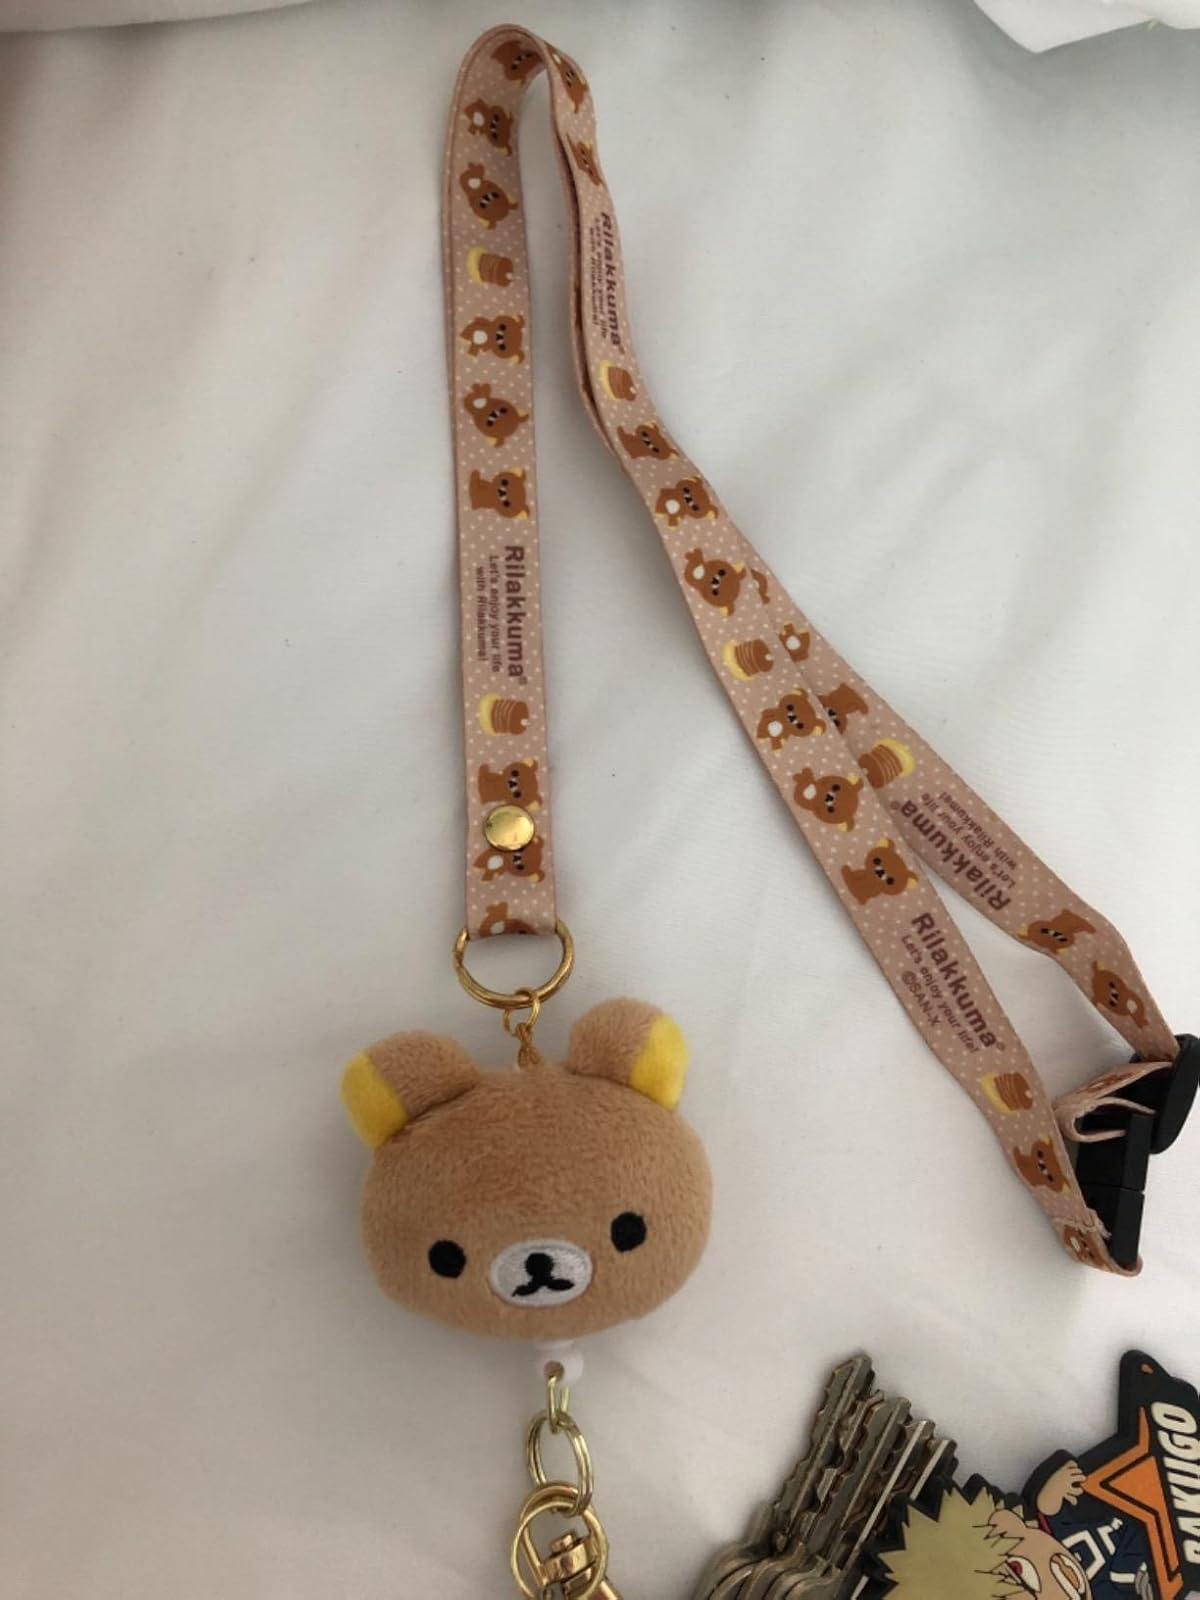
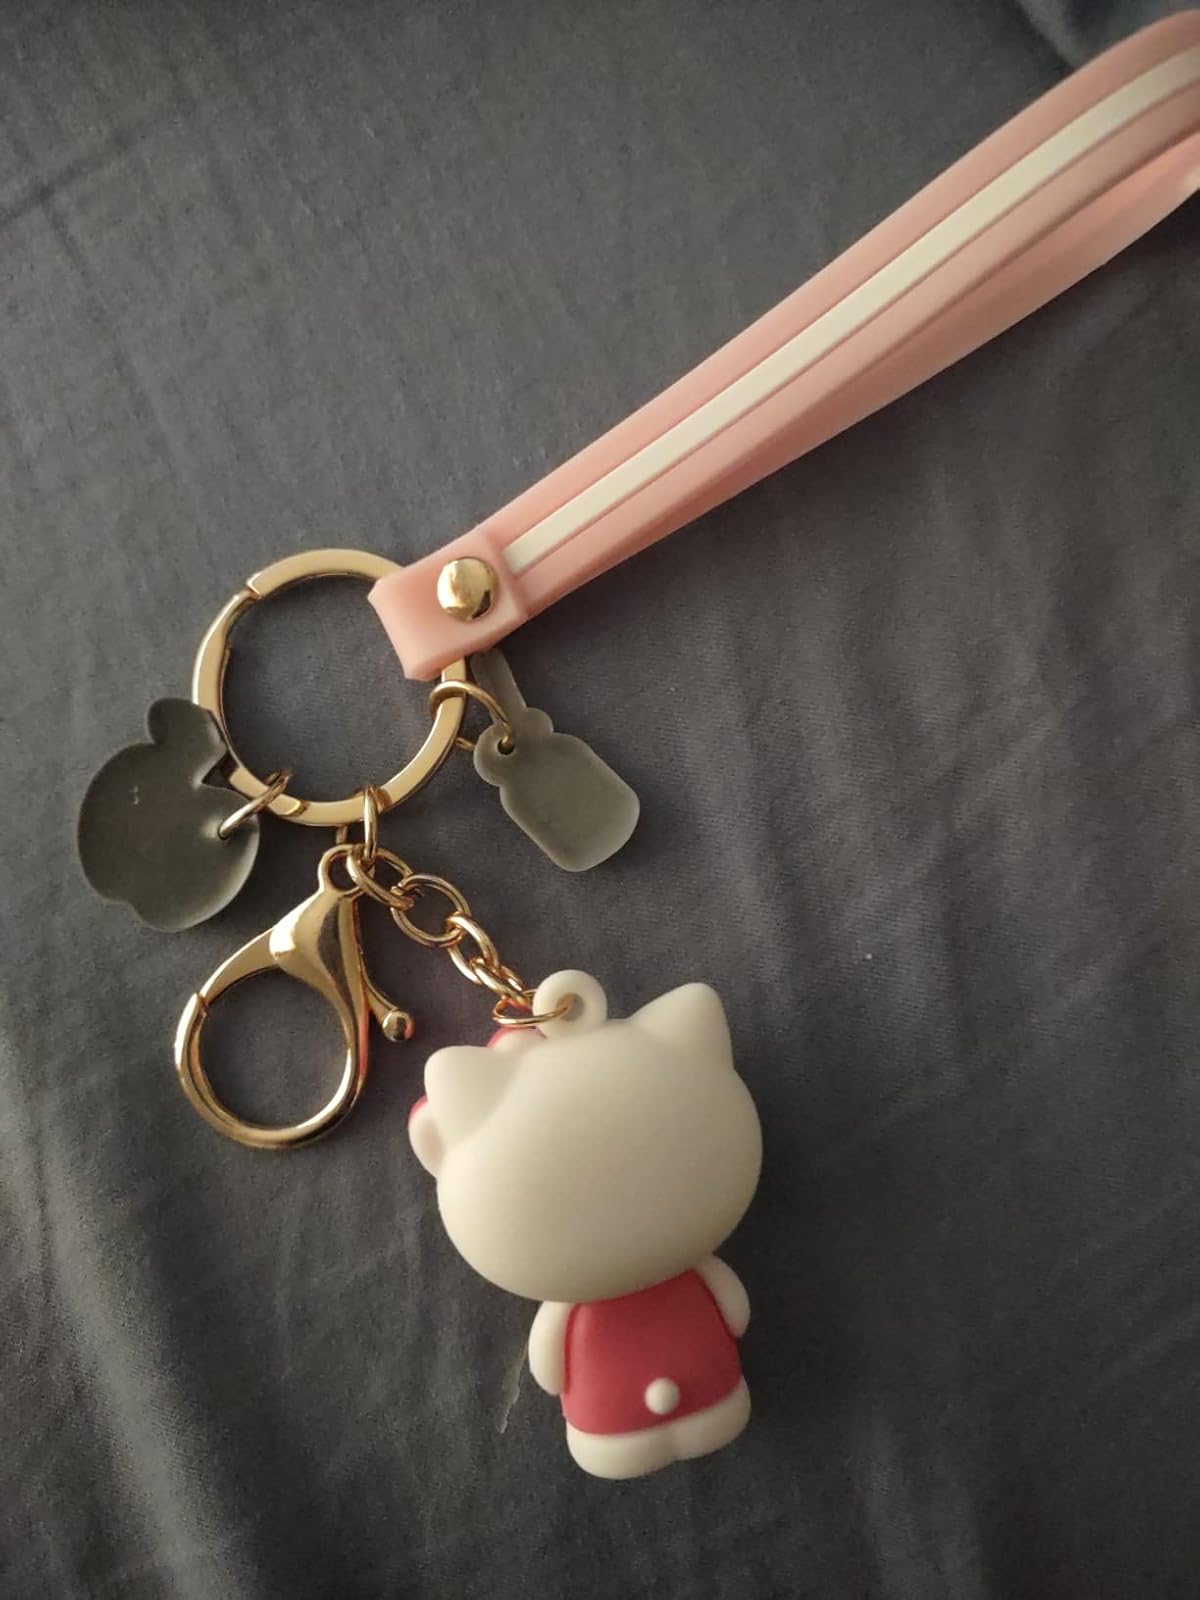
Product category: accessories_keychain
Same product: no